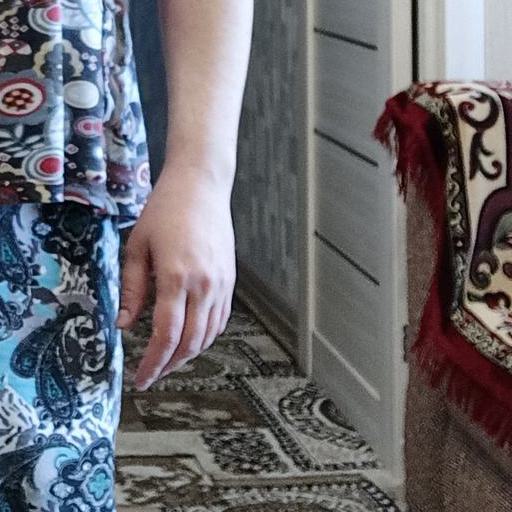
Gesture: no_gesture